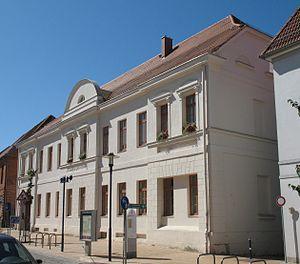
Parchim est une ville allemande située dans le Mecklembourg-Poméranie-Occidentale et chef-lieu de l'arrondissement de Ludwigslust-Parchim.